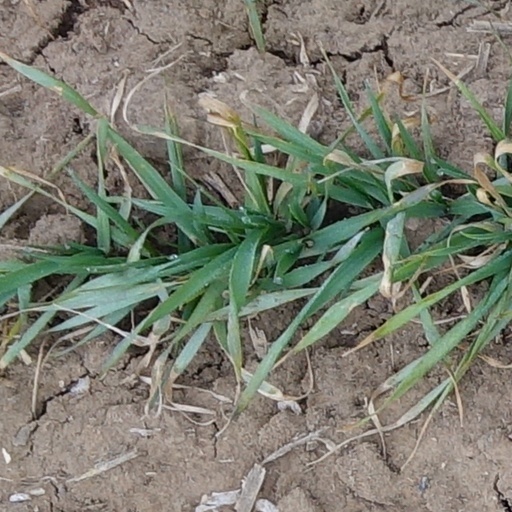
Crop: wheat